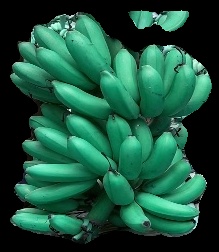
Variety: rasbale
Grade: grade1